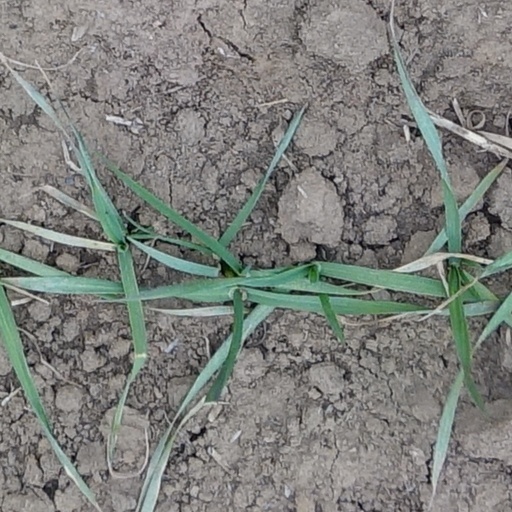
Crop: wheat